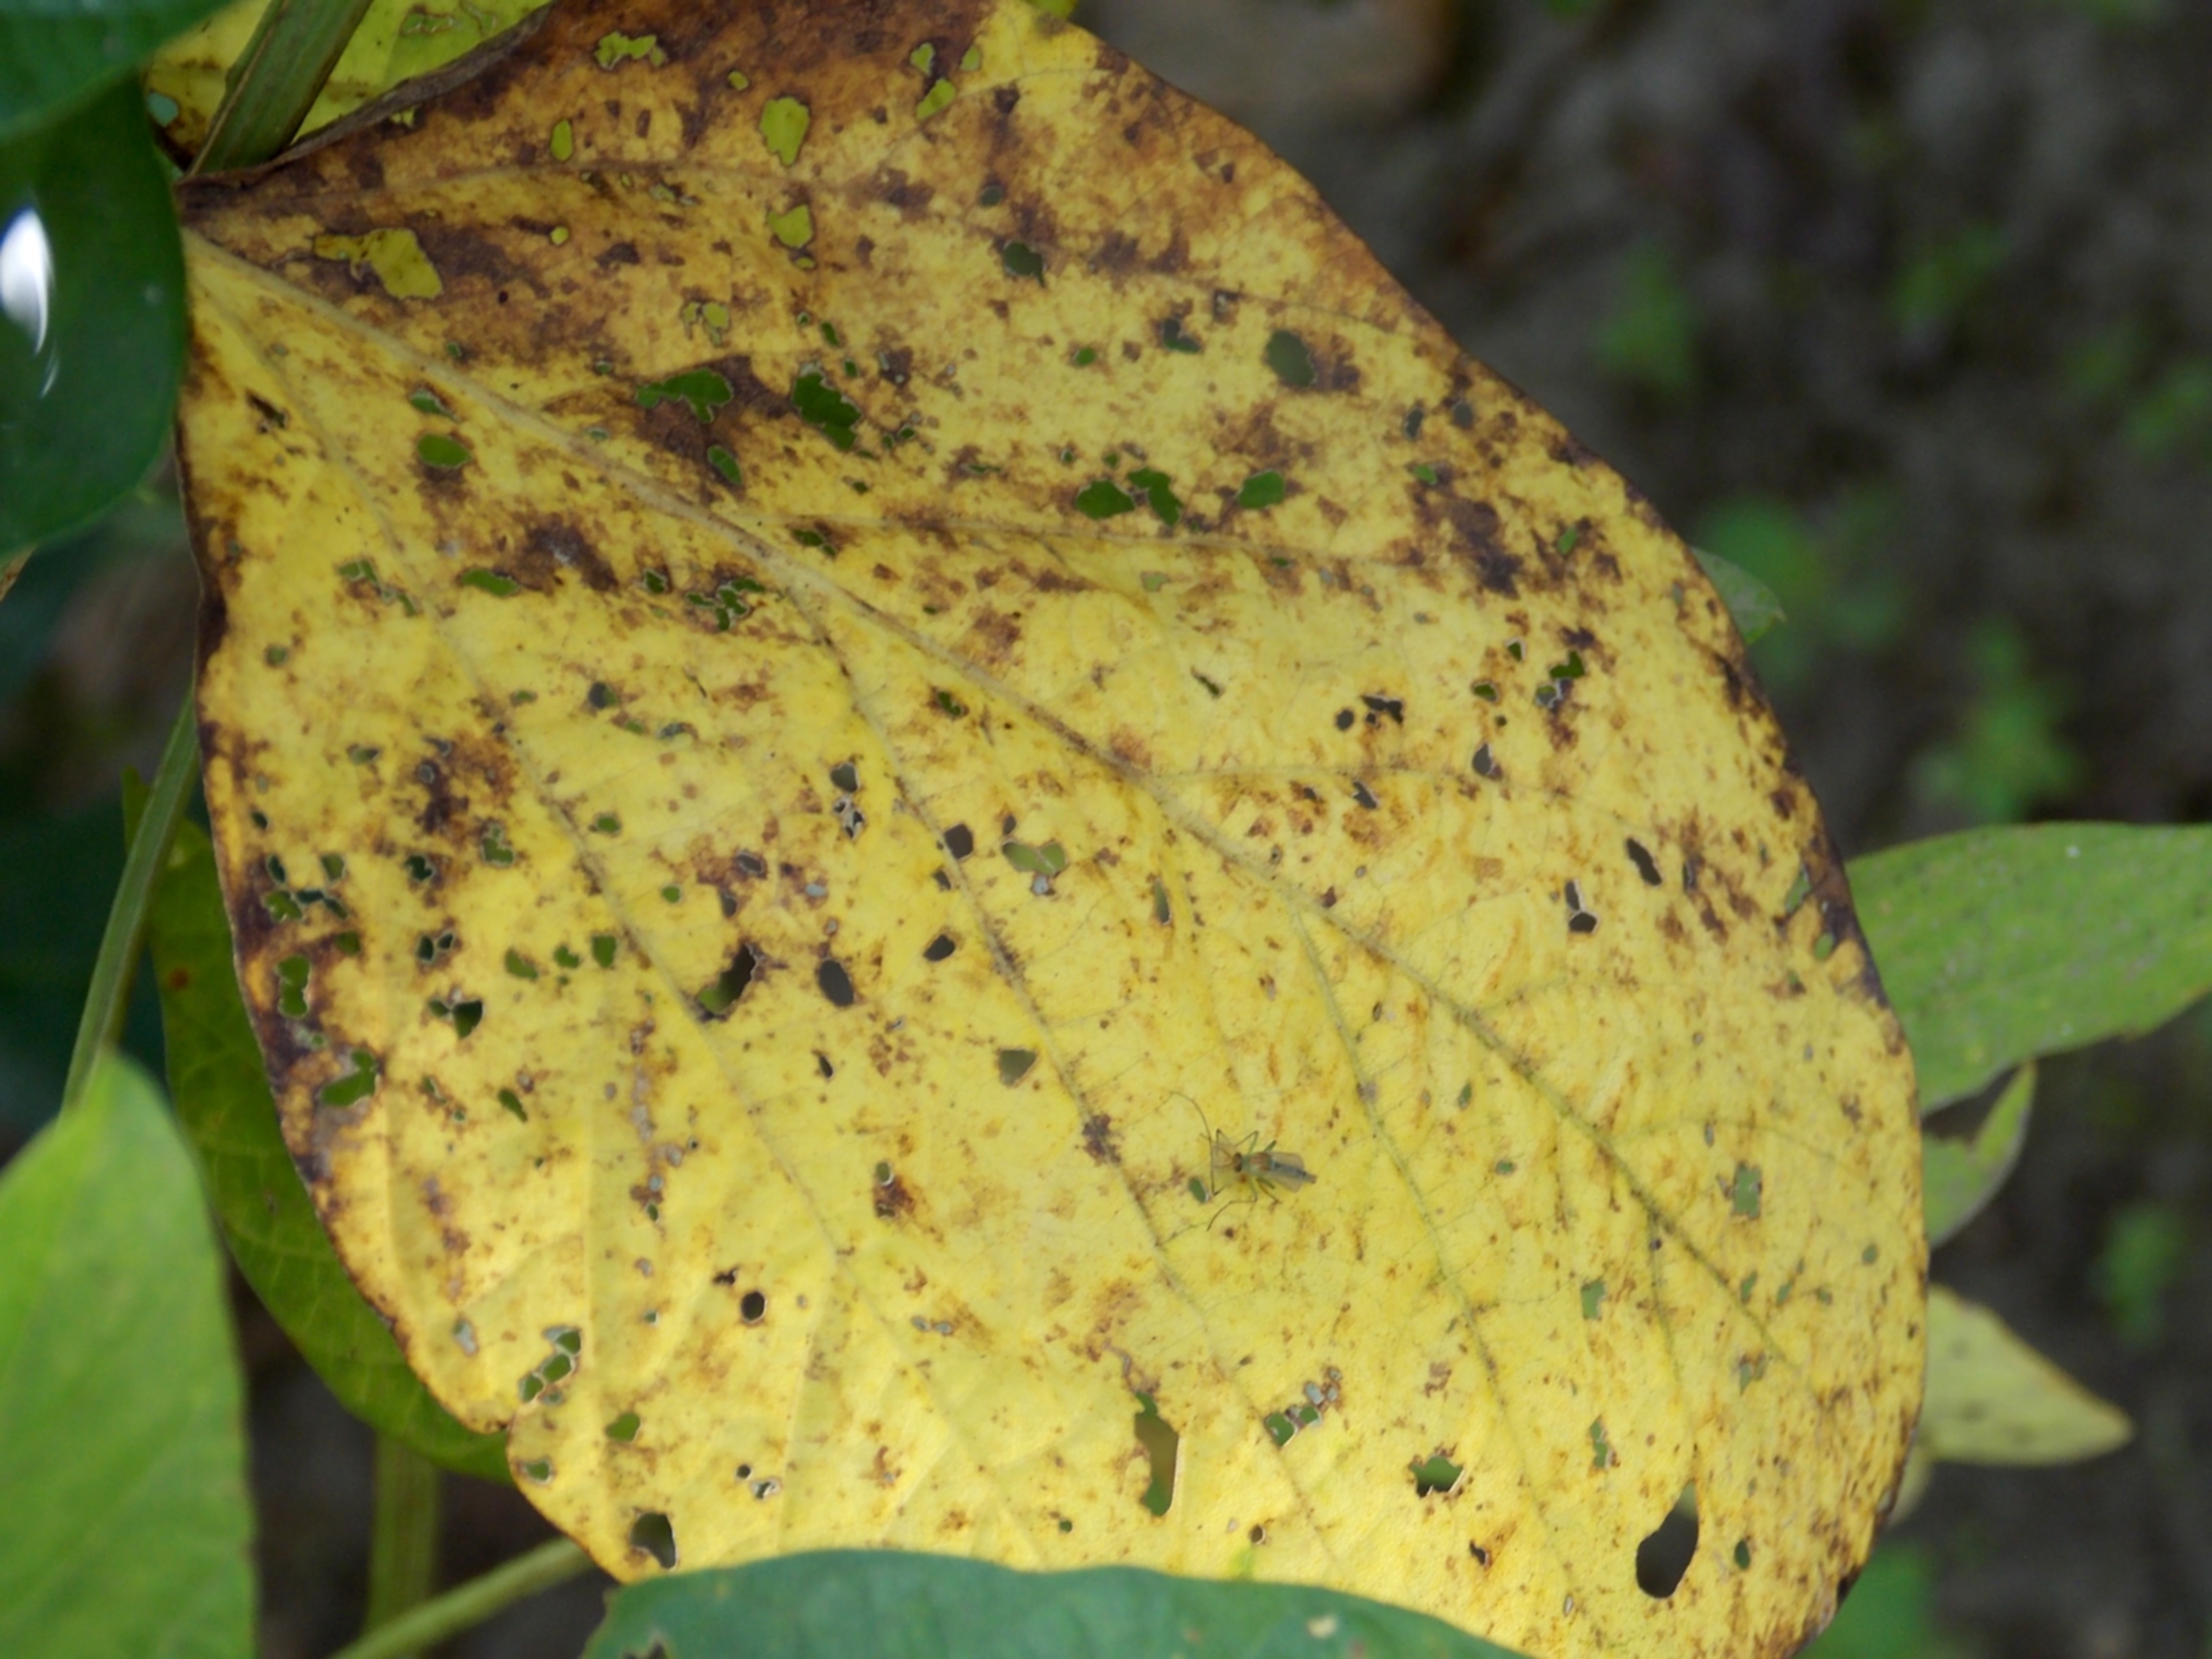
Label: Disease